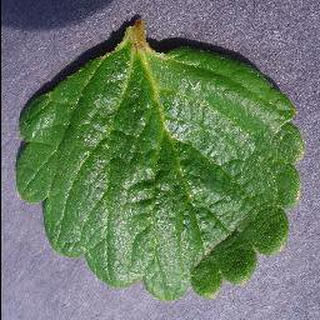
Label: healthy_strawberry